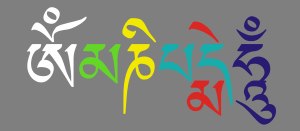
Om mani padme hum
Mantraet på tibetansk